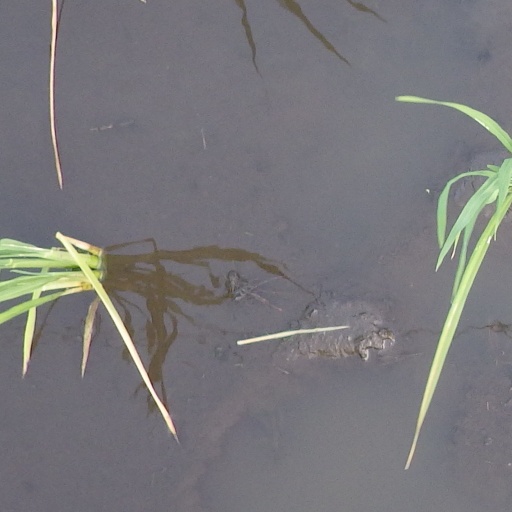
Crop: rice